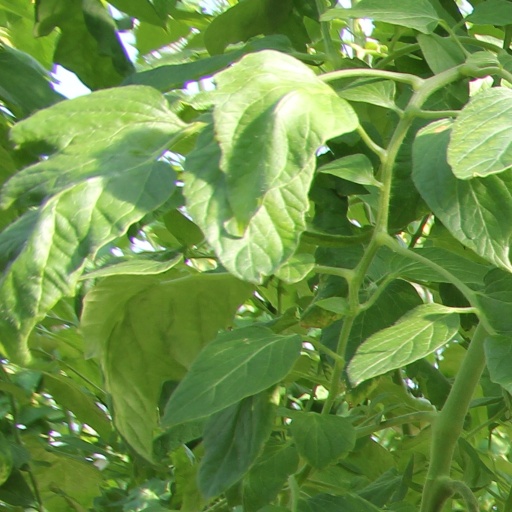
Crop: tomato